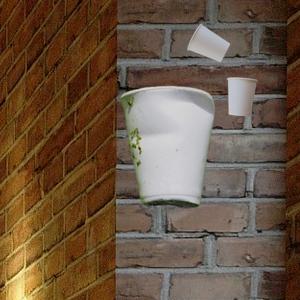
Label: cups